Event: Nepal Earthquake
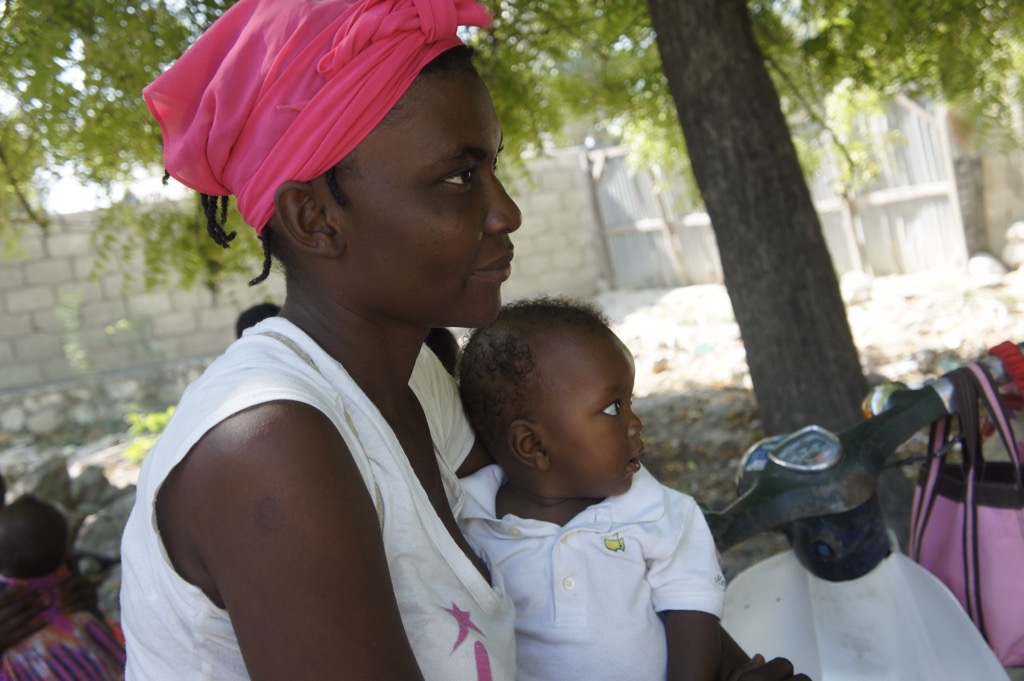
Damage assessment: no_damage